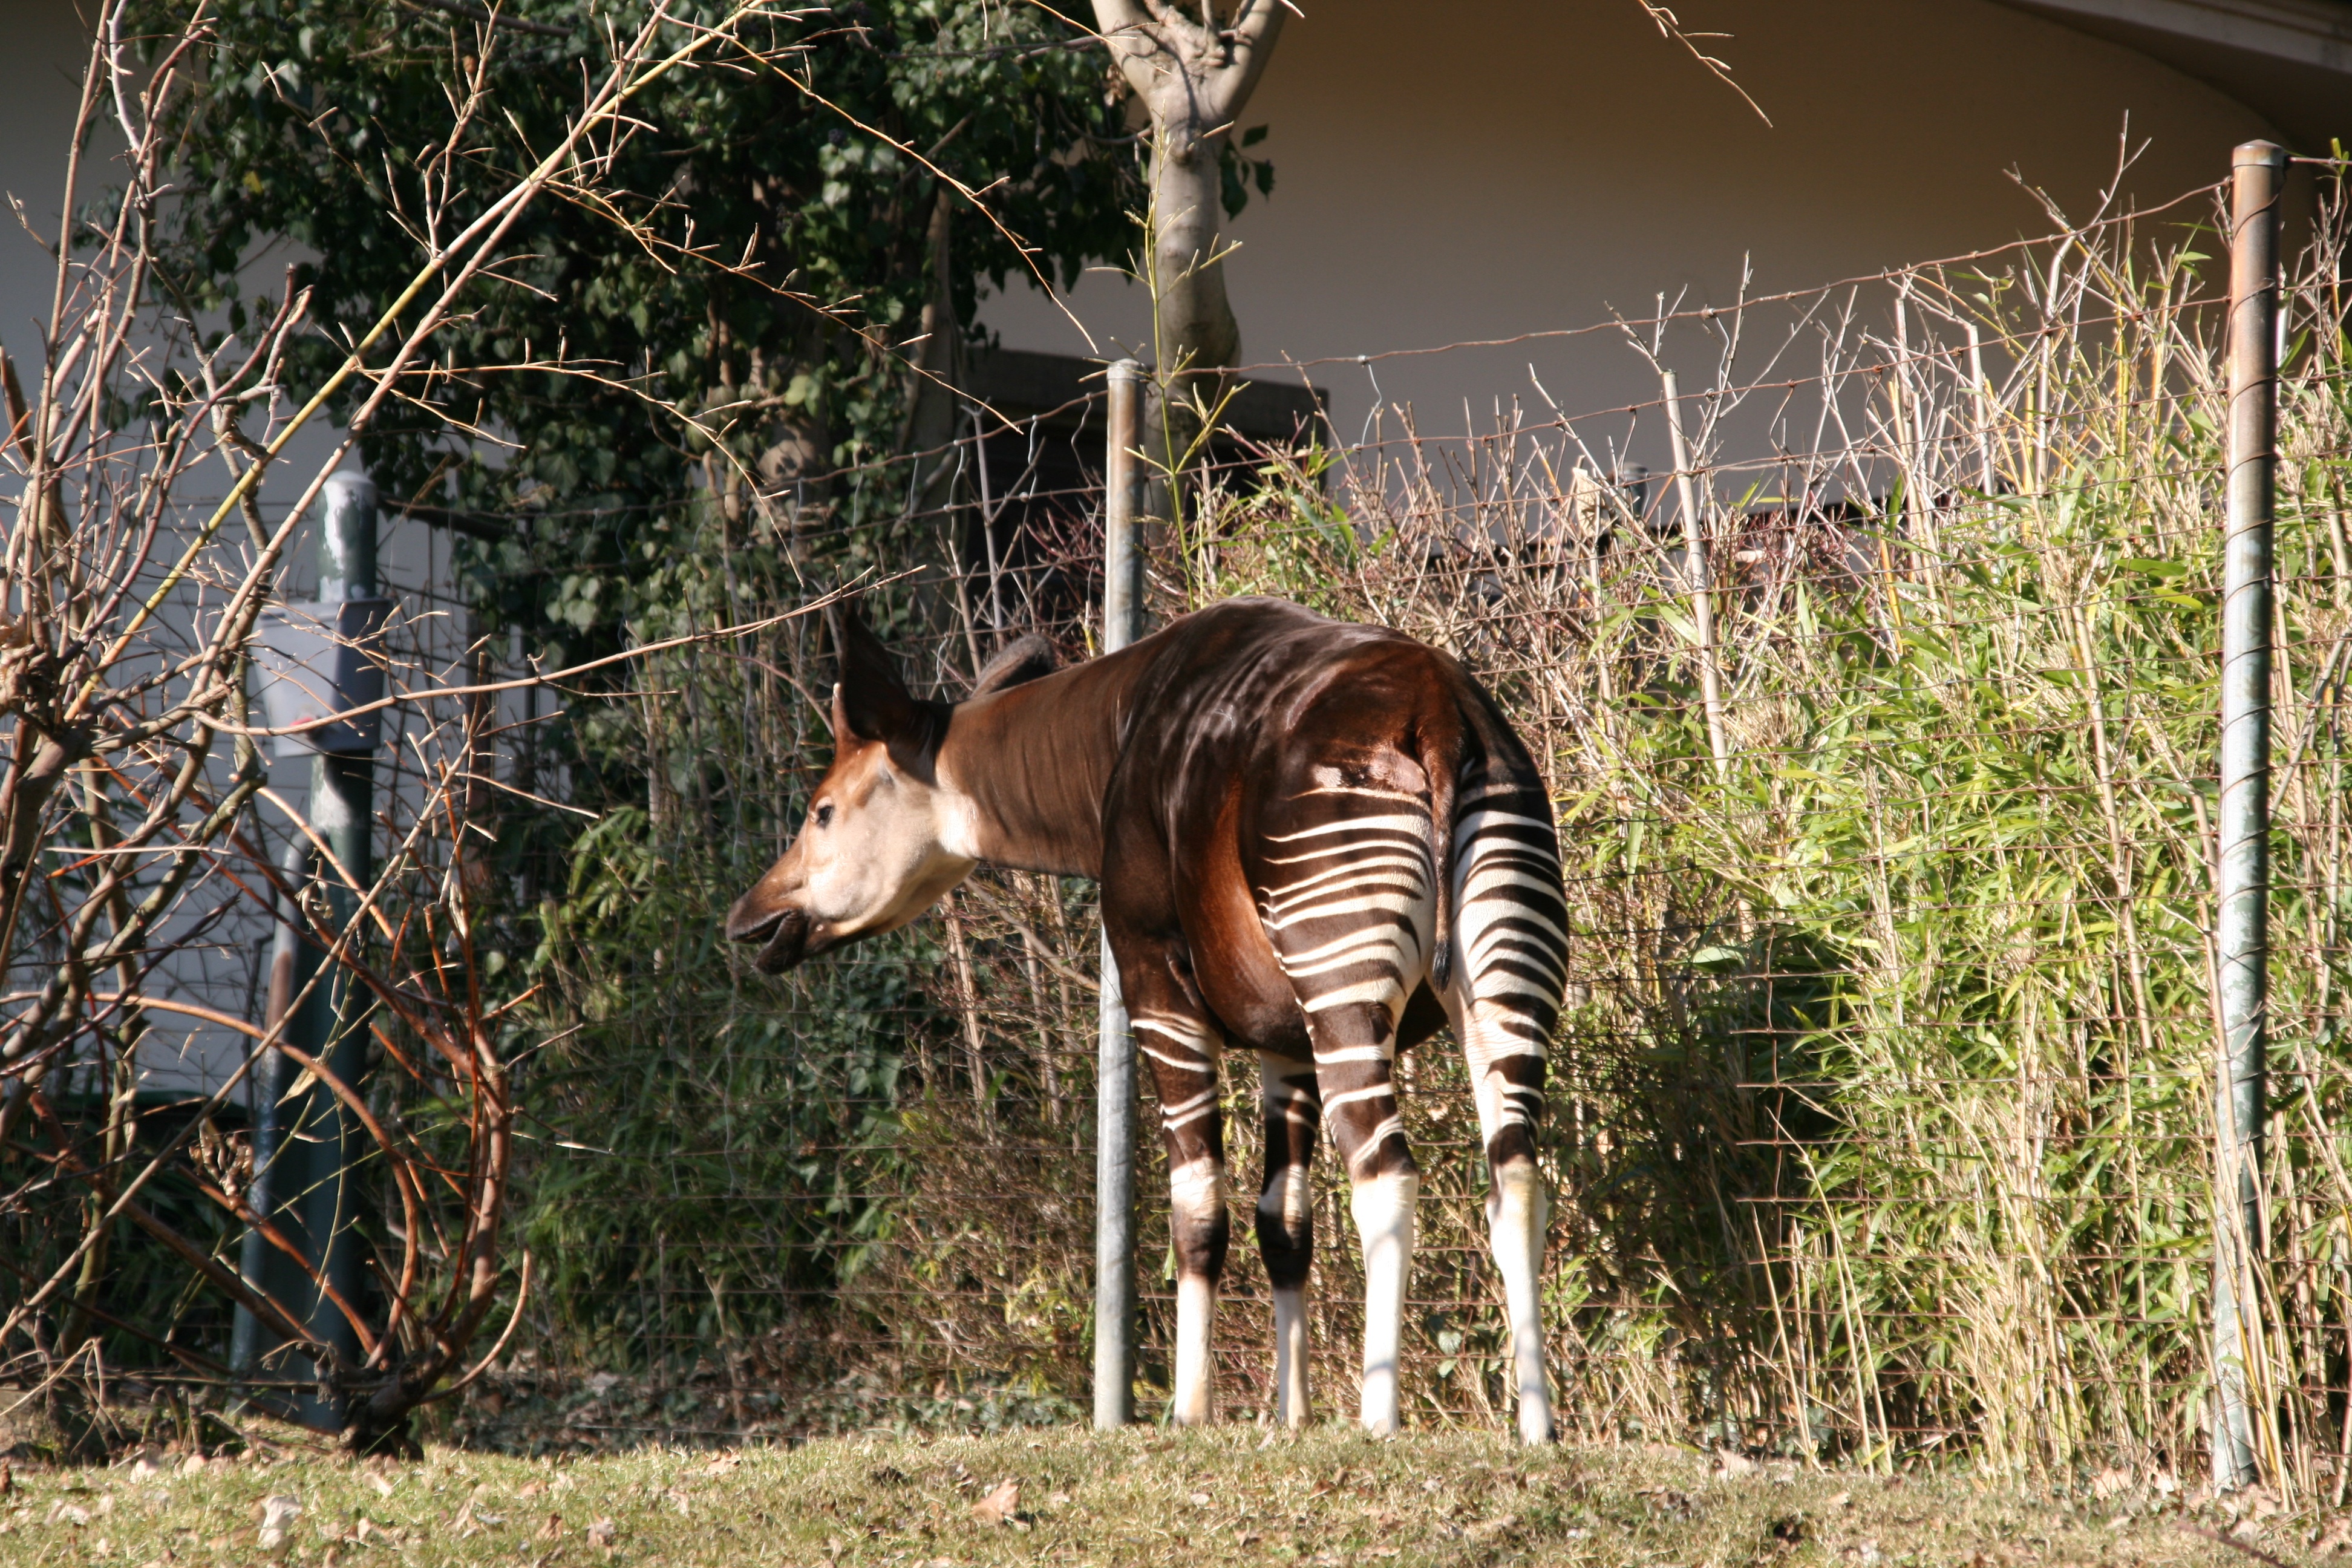
animal, recreation, wildlife, zoo, mammal, fauna, savanna, zebra, giraffe, switzerland, safari, okapi, giraffidae, outdoor recreation